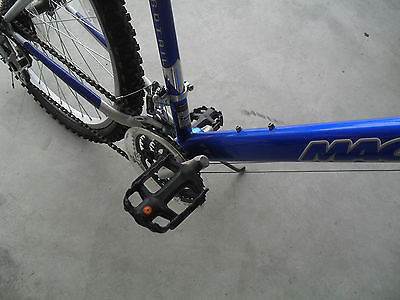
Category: bicycle